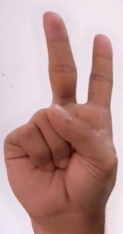
ASL sign: 2